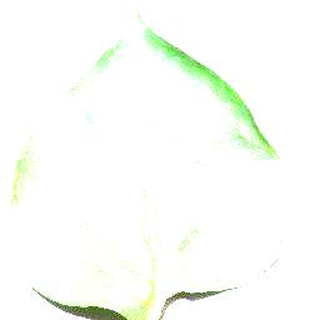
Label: healthy_bell_pepper